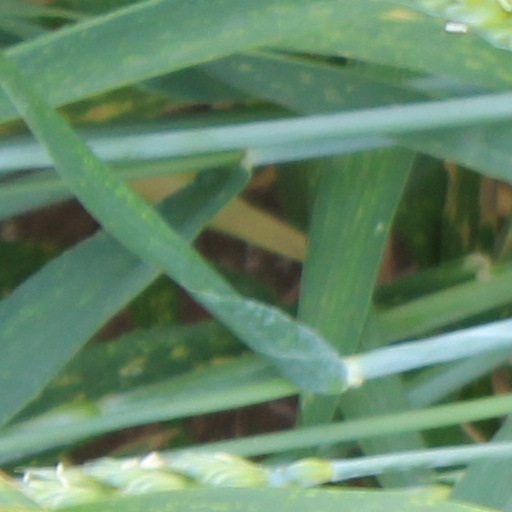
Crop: wheat